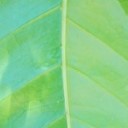
Label: Healthy